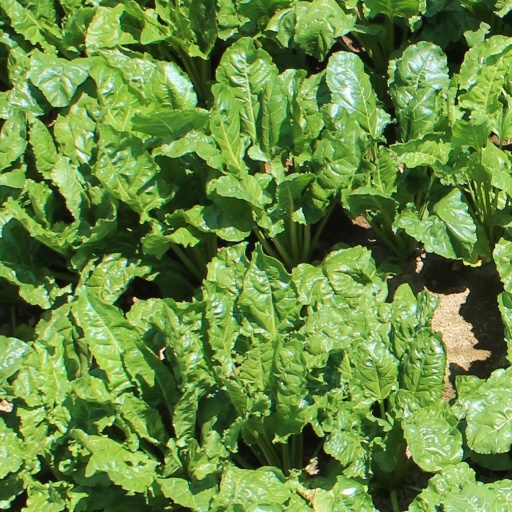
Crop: sugar beet